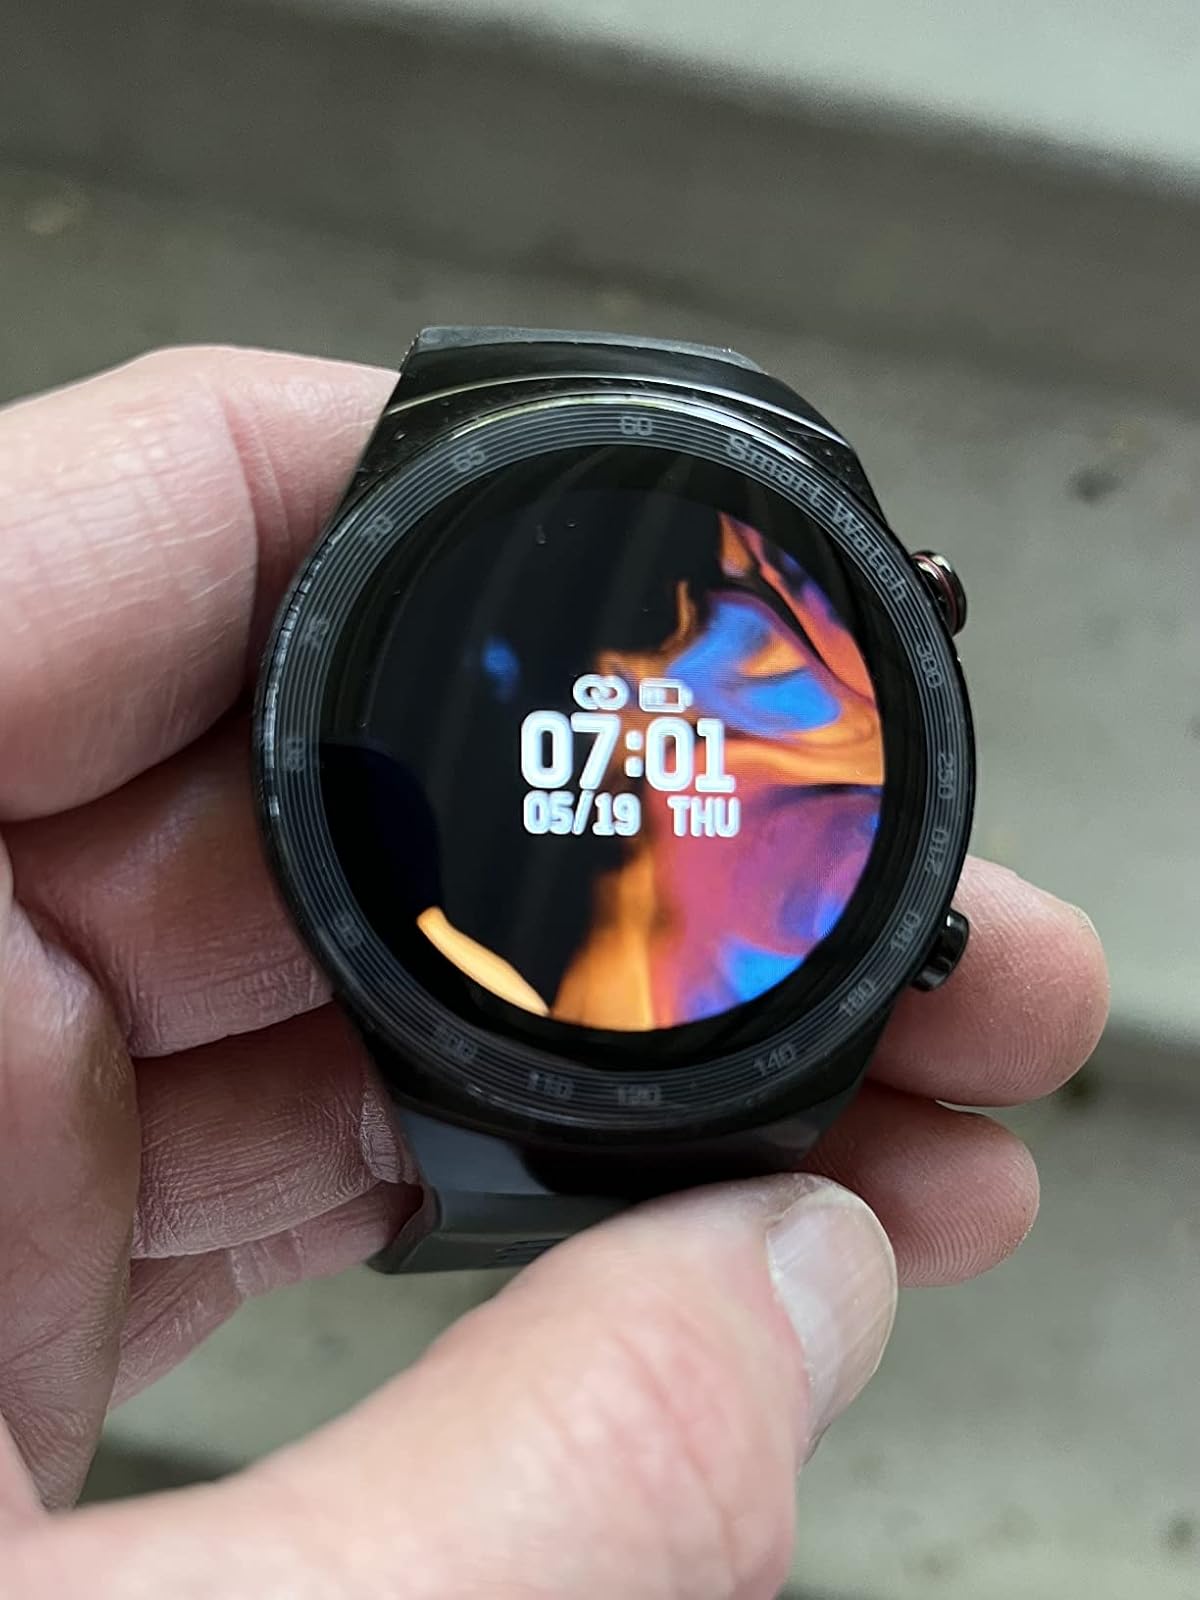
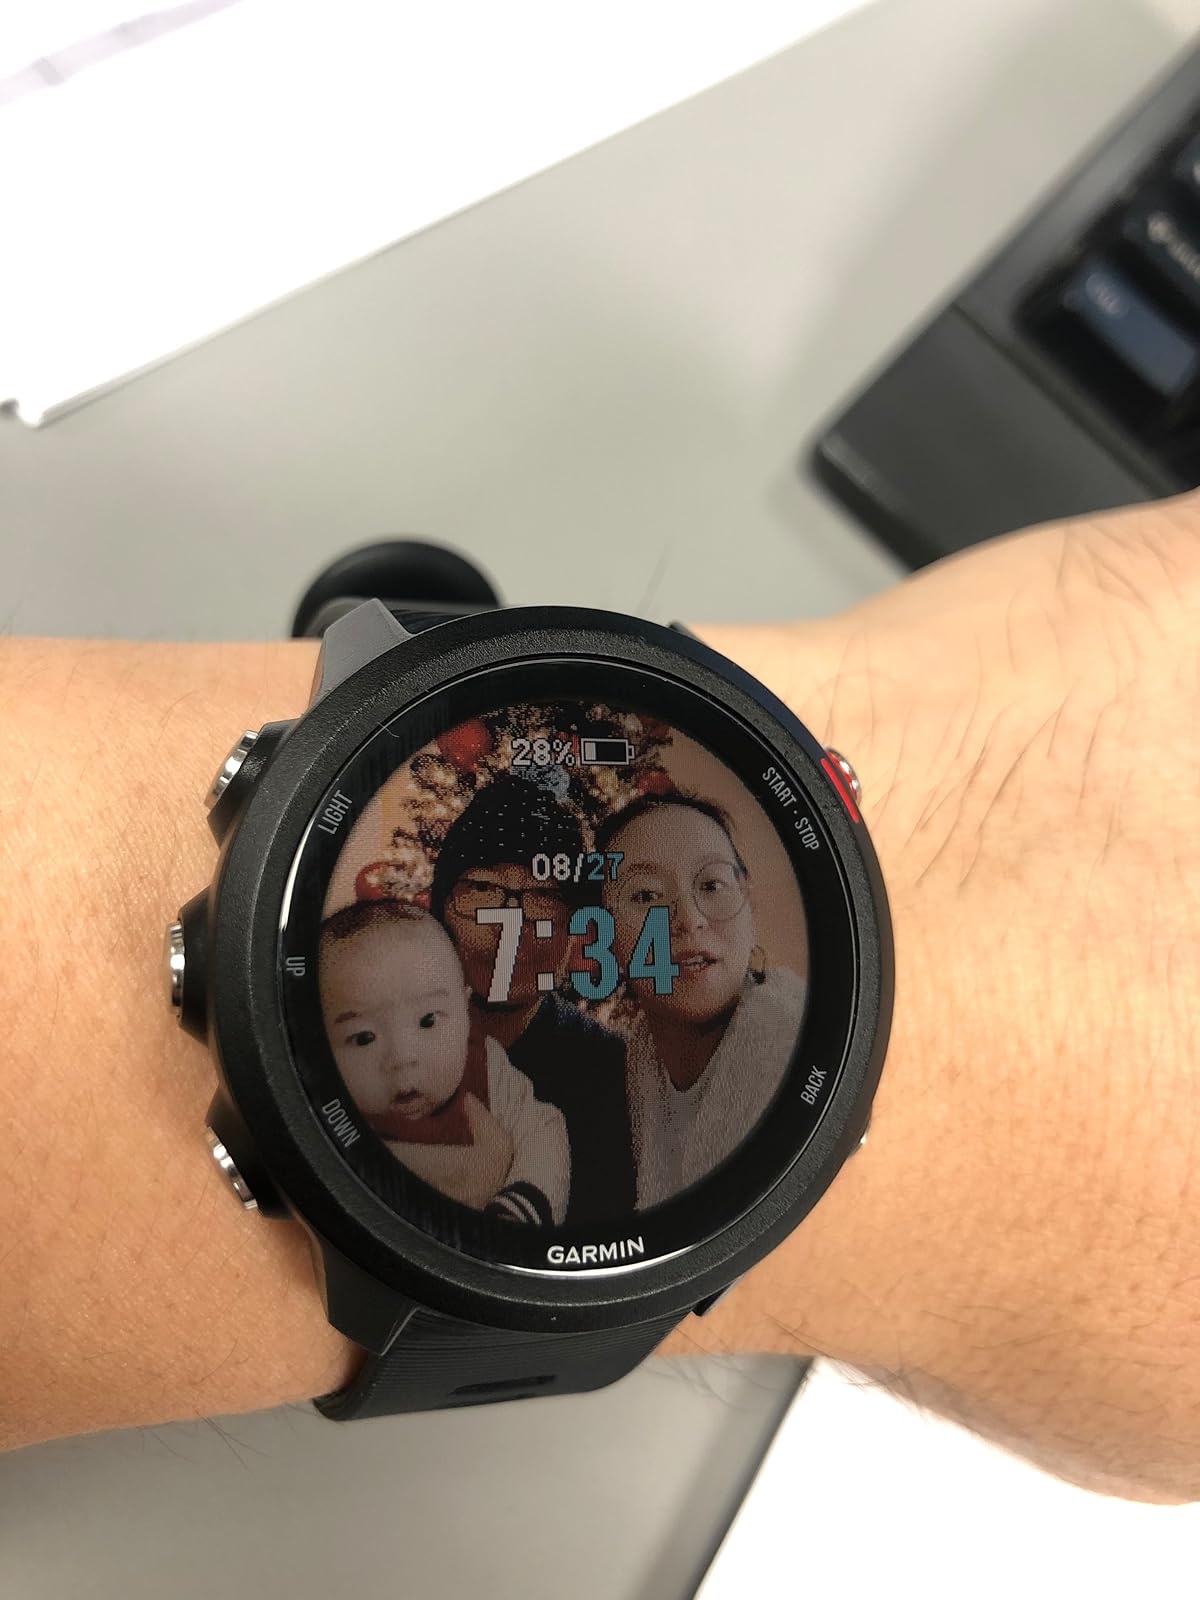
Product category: smartwatch
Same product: no